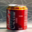
Label: can